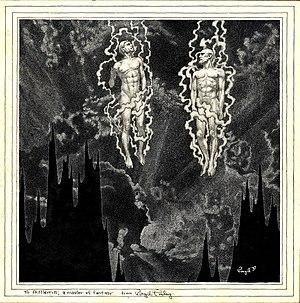
Par-delà le mur du sommeil est une nouvelle fantastique de l'écrivain américain Howard Phillips Lovecraft, écrite au printemps 1919 puis publiée en octobre 1919 dans la revue Pines Copes avant d'être rééditée en octobre 1934 dans le fanzine Fantasy Fan puis en mars 1938 dans le pulp Weird Tales.